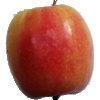
Label: apple_pink_lady